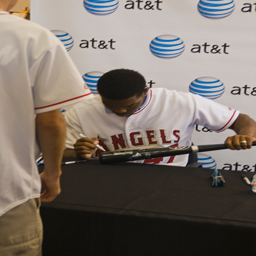
There's an Angels baseball player signing a baseball bat.
A man is signing a bat in front of an AT&T wall.
A member of a baseball team signing a bat.
A baseball player signing his autograph on a bat
A baseball player signing a baseball bat for a fan.